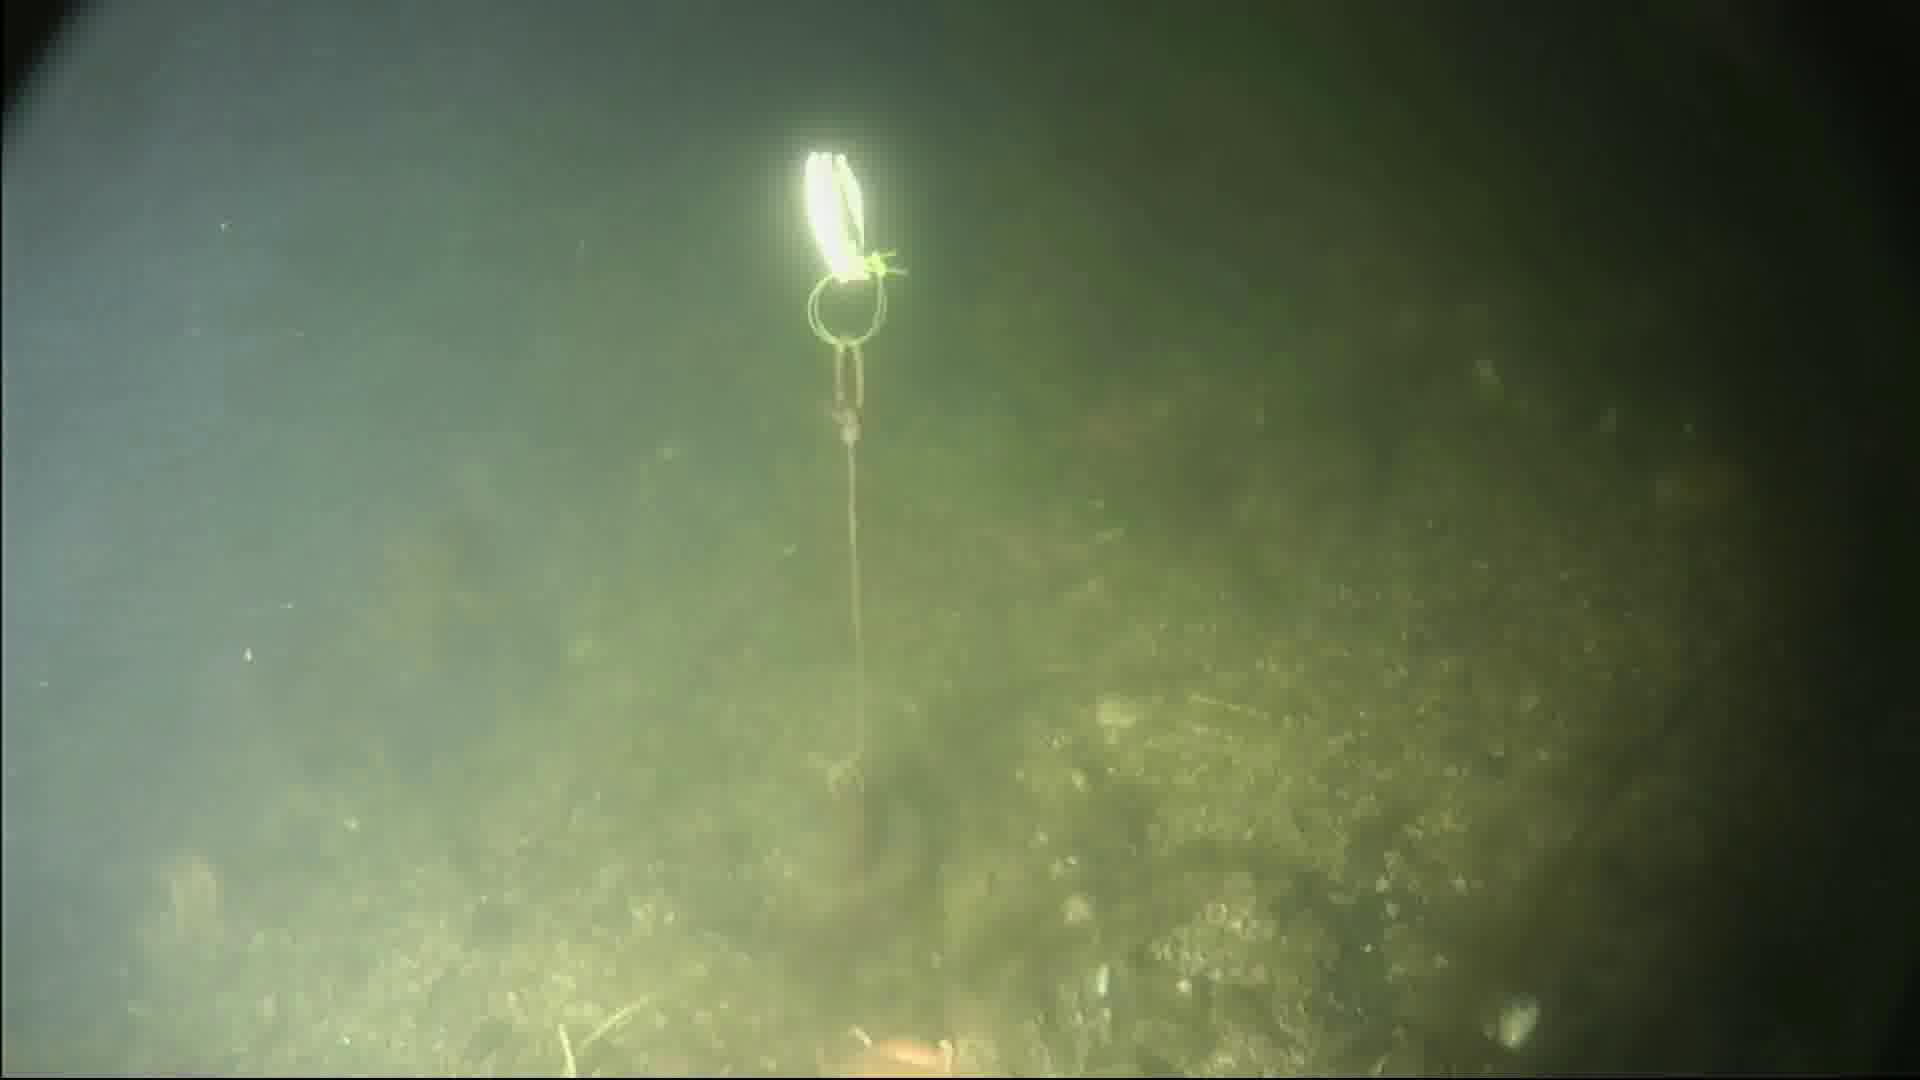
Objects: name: starfish